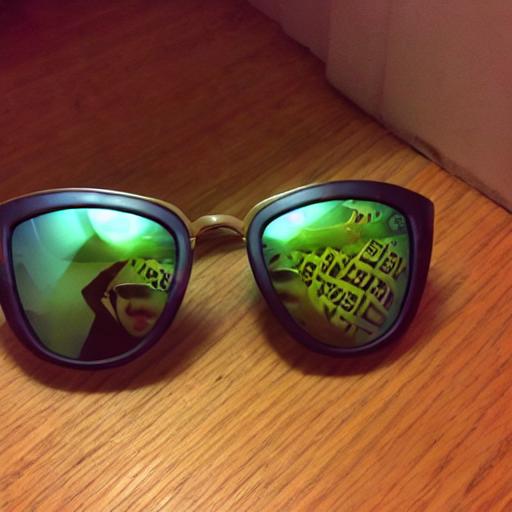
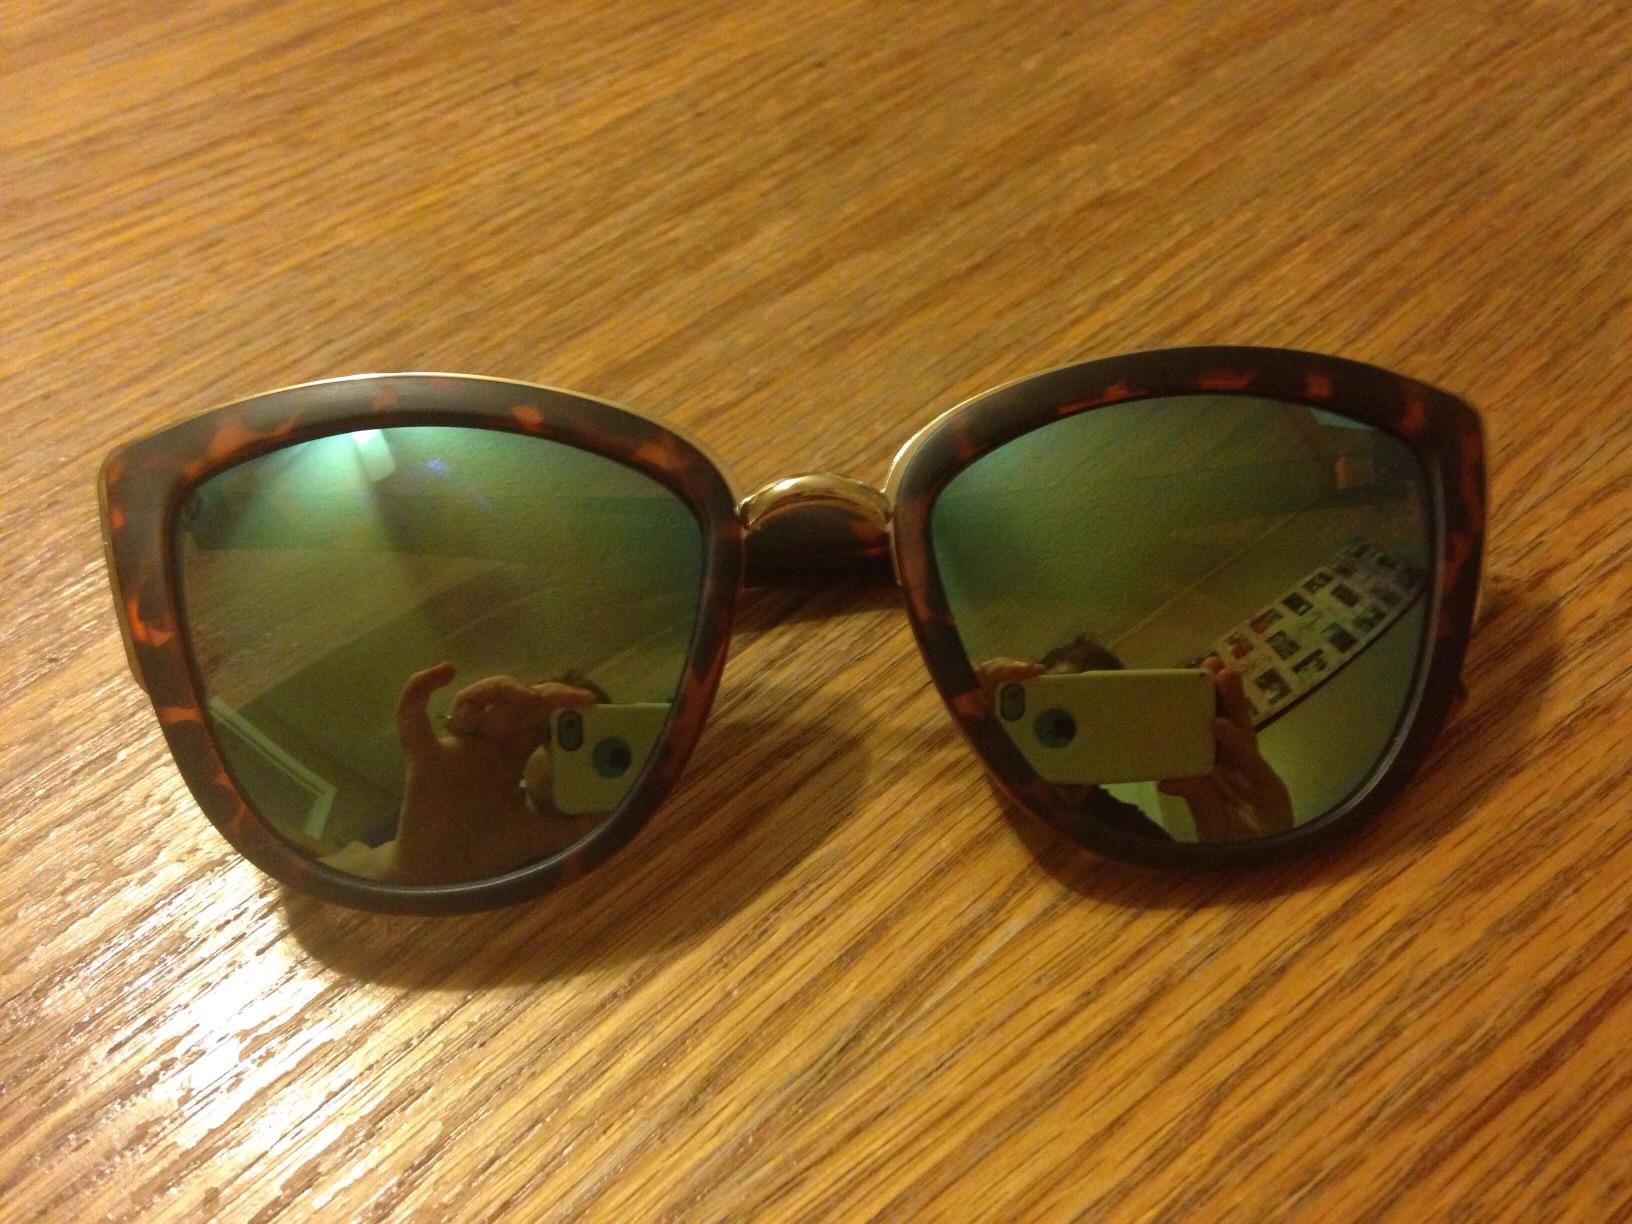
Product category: accessories_sunglasses
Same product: no